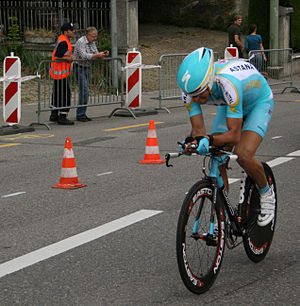
Antonio Colom
Antonio Colom Mas er en spansk landevejscykelrytter som cykler for ProTour-holdet Katusha. Han er specialist i korte etapeløb som Volta a la Comunitat Valenciana.